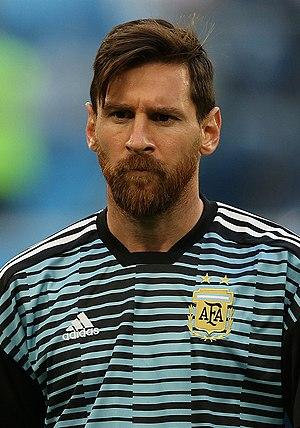
Le Ballon d'or 2019 est la 64ᵉ édition du Ballon d'or. Il récompense le meilleur footballeur de l'année 2019 pour le magazine France Football. Le lauréat est Lionel Messi qui remporte ainsi son sixième Ballon d'or.
Lionel Messi, parfois surnommé Leo Messi, né le 24 juin 1987 à Rosario, est un footballeur international argentin évoluant au poste d'attaquant au FC Barcelone.